Alexander Domínguez

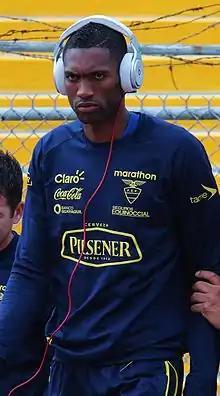
Domínguez with Ecuador in 2015

Alexander Domínguez Carabalí (born 5 June 1987) is an Ecuadorian professional footballer who plays as a goalkeeper for Ecuadorian Serie A club LDU Quito.